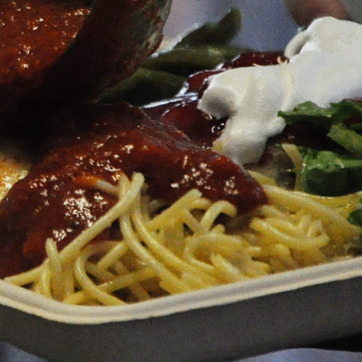
Material: food